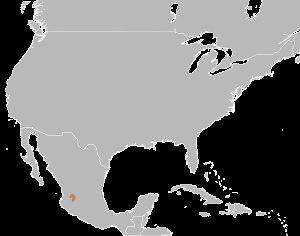
Hypsiglena affinis est une espèce de serpents de la famille des Dipsadidae.